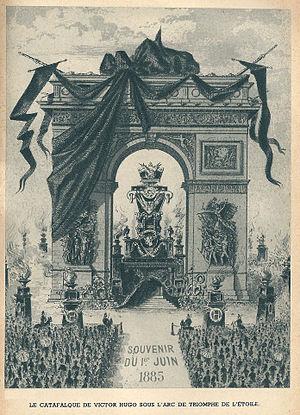
Arc de triomphe de l’Étoile à Paris (Seine, France), catafalque de Victor Hugo le 1er juin 1885.